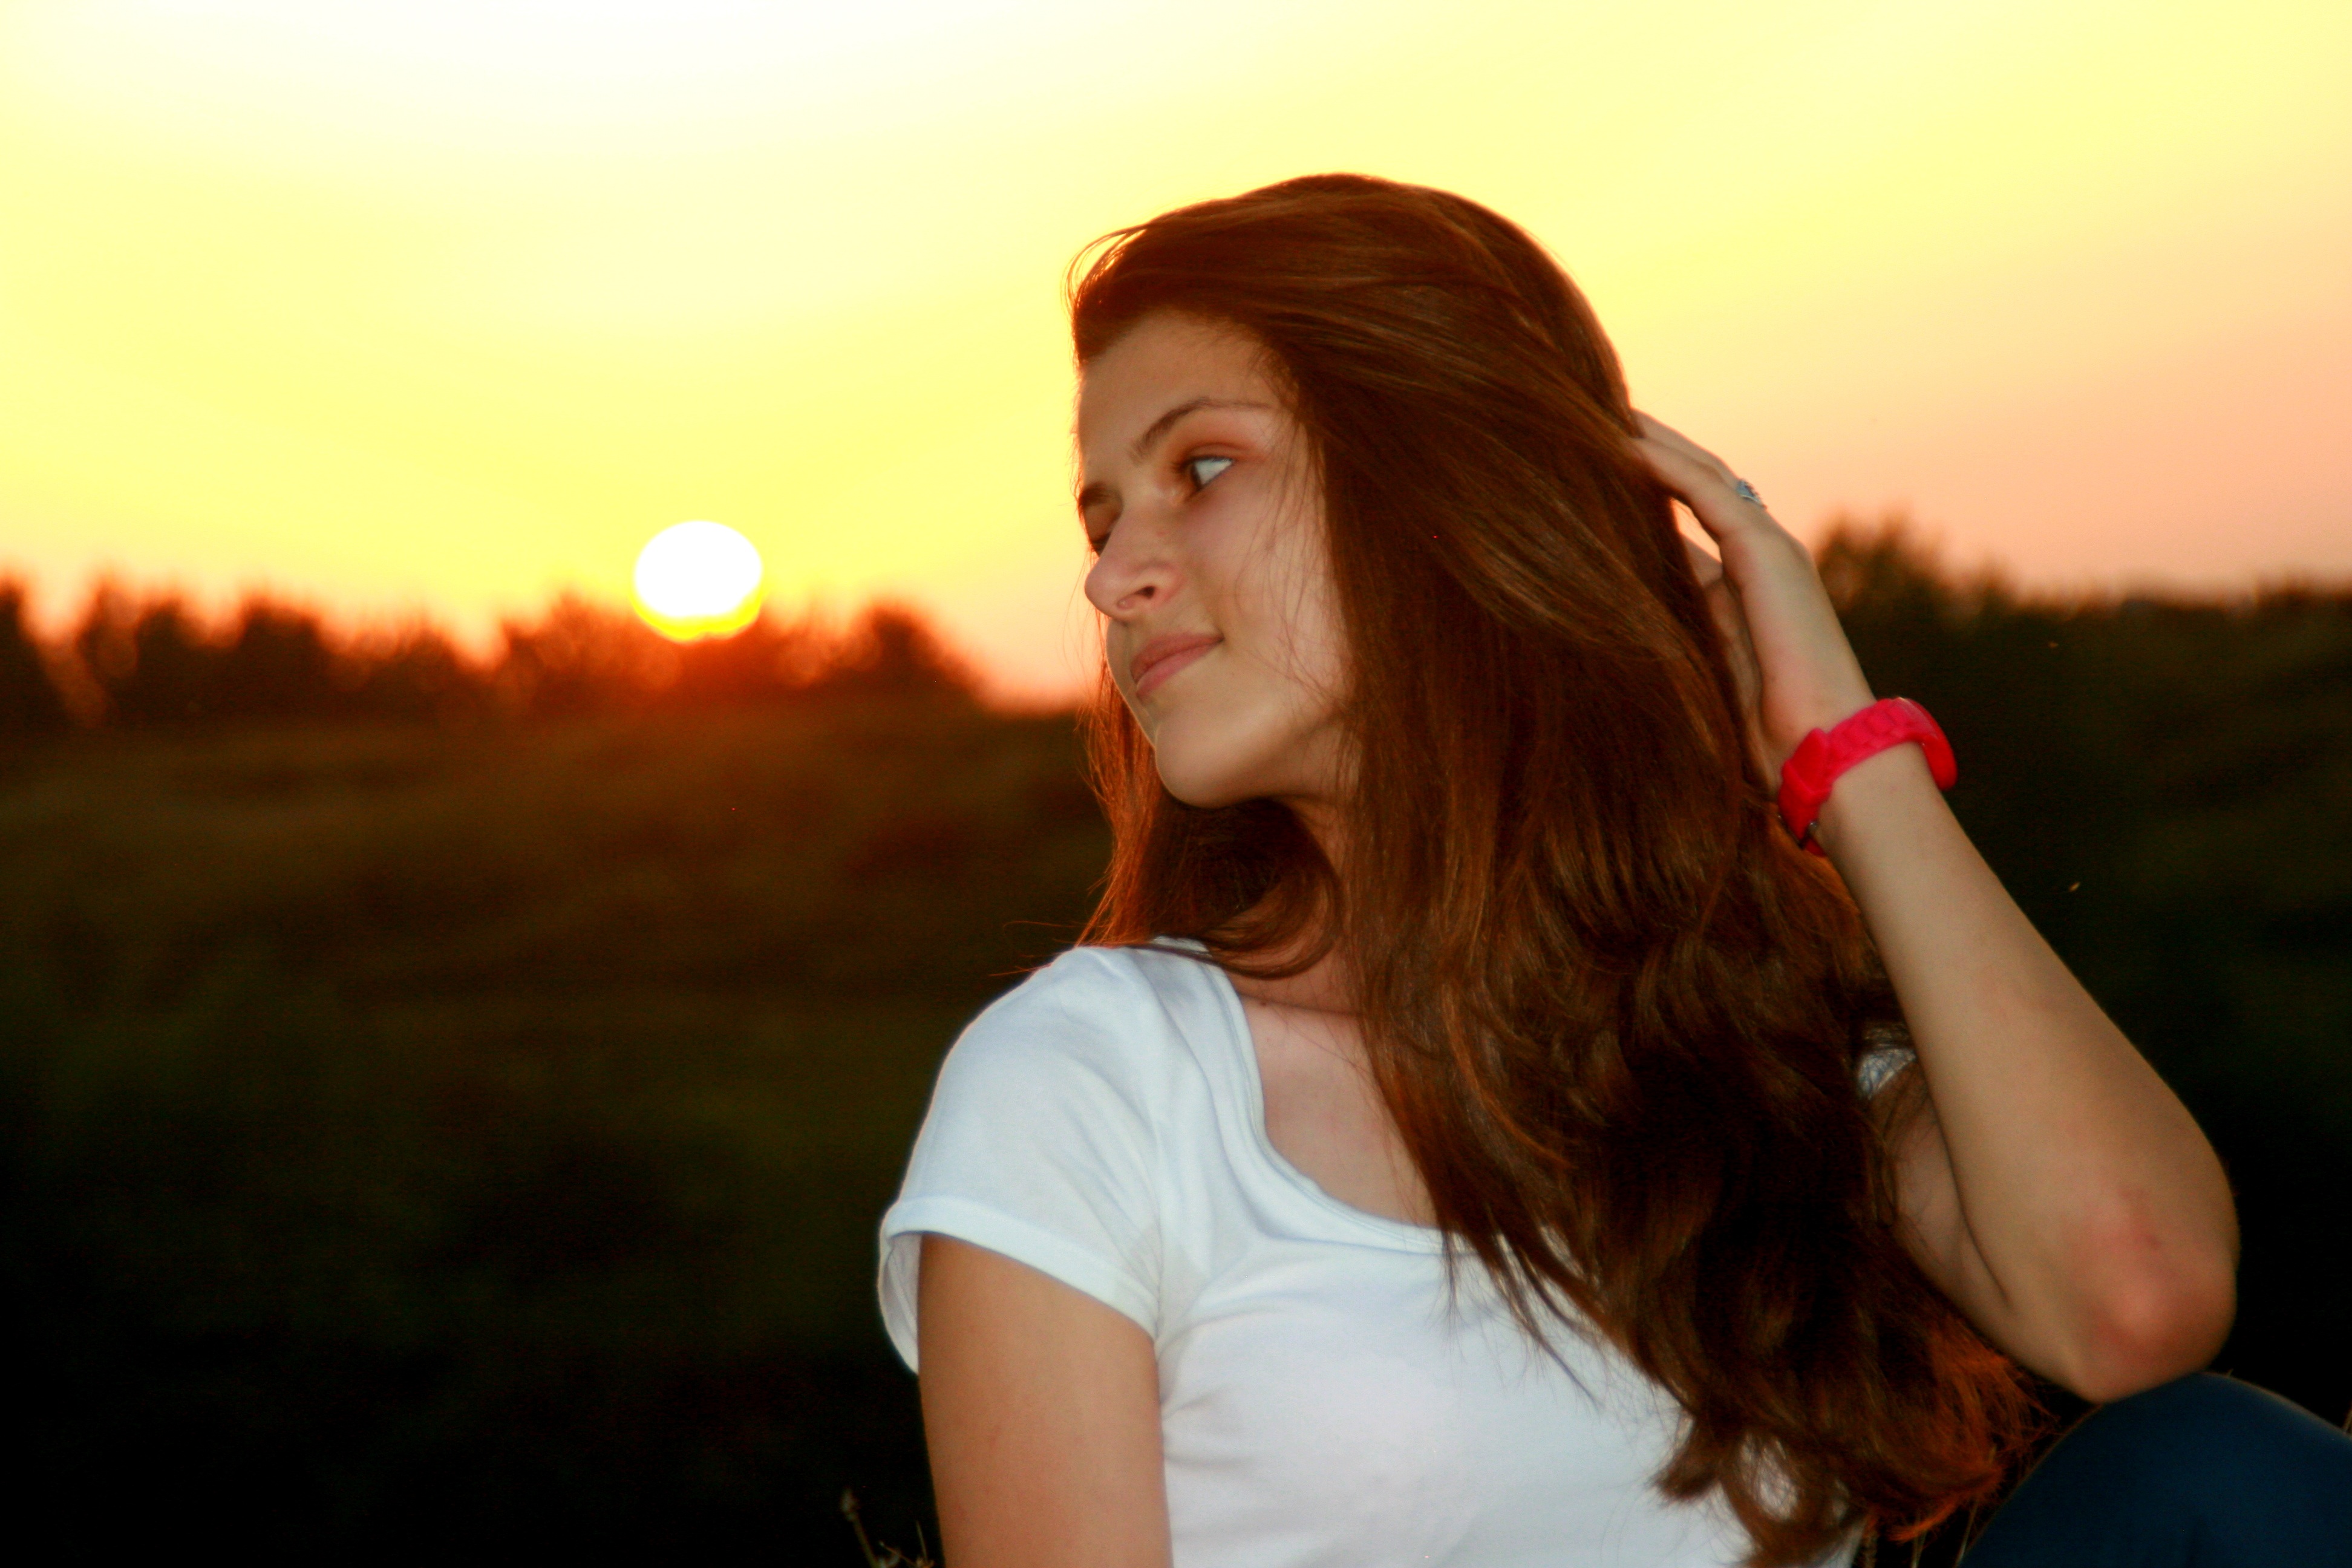
person, sky, girl, sun, woman, sunset, sunlight, morning, portrait, red, shadow, romance, facial expression, smile, in the evening, beauty, emotion, interaction, photo shoot, portrait photography